Wiwaxia

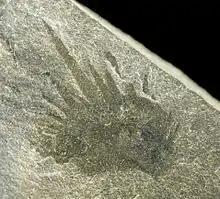
Juvenile "Wiwaxia corrugata" from the Burgess Shale, viewed side-on; mouthparts are visible to anterior. From Smith (2013)

The long dorsal spines may have been a defense against predators. "Wiwaxia" apparently moved by contractions of a slug-like foot on its underside. In one specimen a small brachiopod, "Diraphora bellicostata", appears to be attached to one of the ventro-lateral sclerites. This suggests that adult "Wiwaxia" did not burrow or even plough much into the sea-floor as they moved. Two other specimens of "Diraphora bellicostata" have been found attached to dorsal sclerites. "Wiwaxia" appears to have been solitary rather than gregarious. The feeding apparatus may have acted as a rasp to scrape bacteria off the top of the microbial mat that covered the sea-floor, or as a rake to gather food particles from the sea-floor.